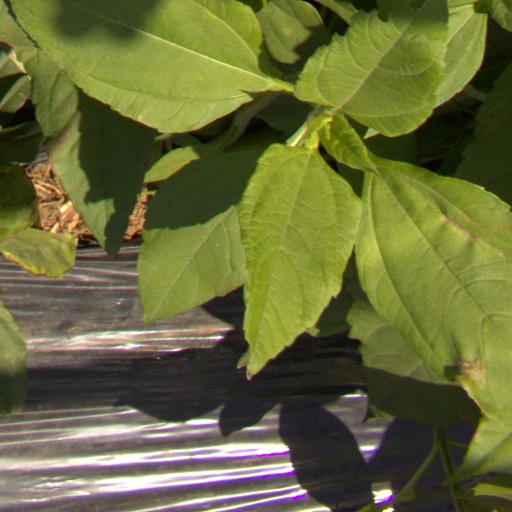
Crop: Jerusalem artichoke